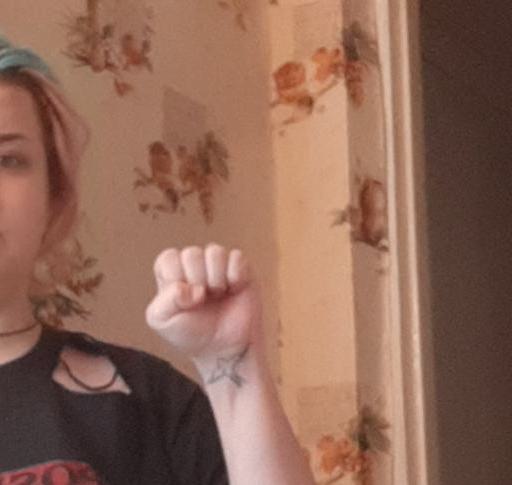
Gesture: fist